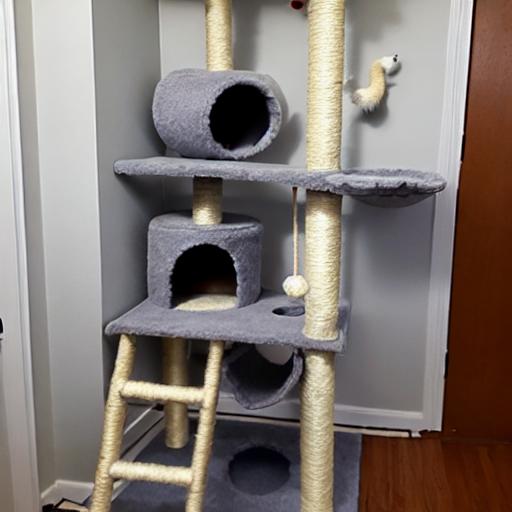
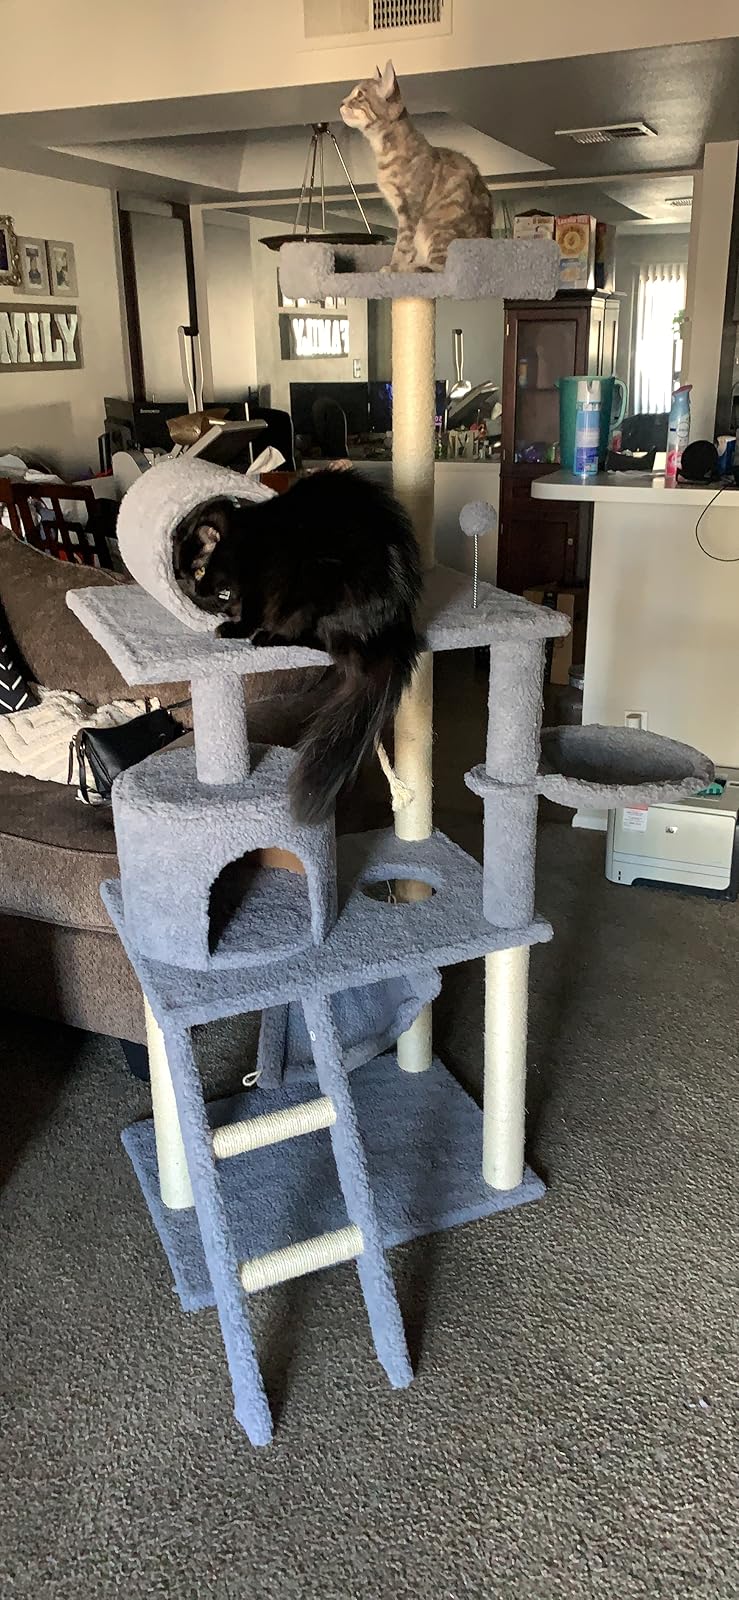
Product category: items_cat tree
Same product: no